Pepe Mel

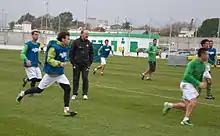
Mel training with Betis in December 2010

On 15 February 2010, after a string of poor results, Mel was dismissed by Rayo, being replaced by director of football Felipe Miñambres who helped the side to the 11th position. In the summer, he signed with former side Betis also in the second tier, leading the "Verdiblancos" back to the top flight in his first year.